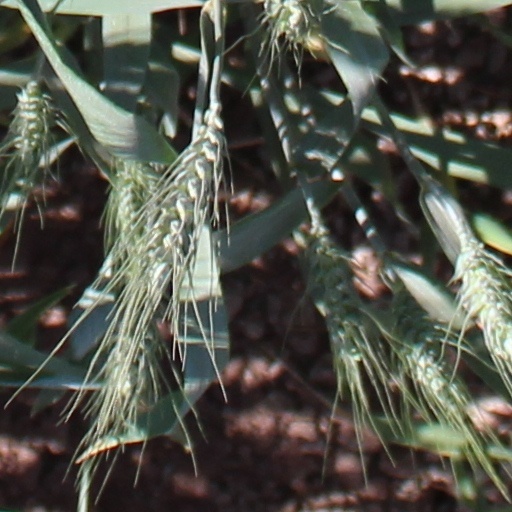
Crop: wheat